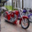
Label: motorcycle